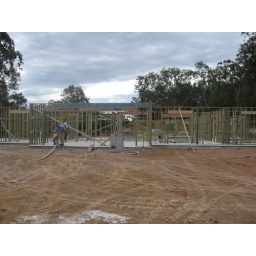
i'm standing on the tennis court pad. the pool with go in between the house and tennis court.